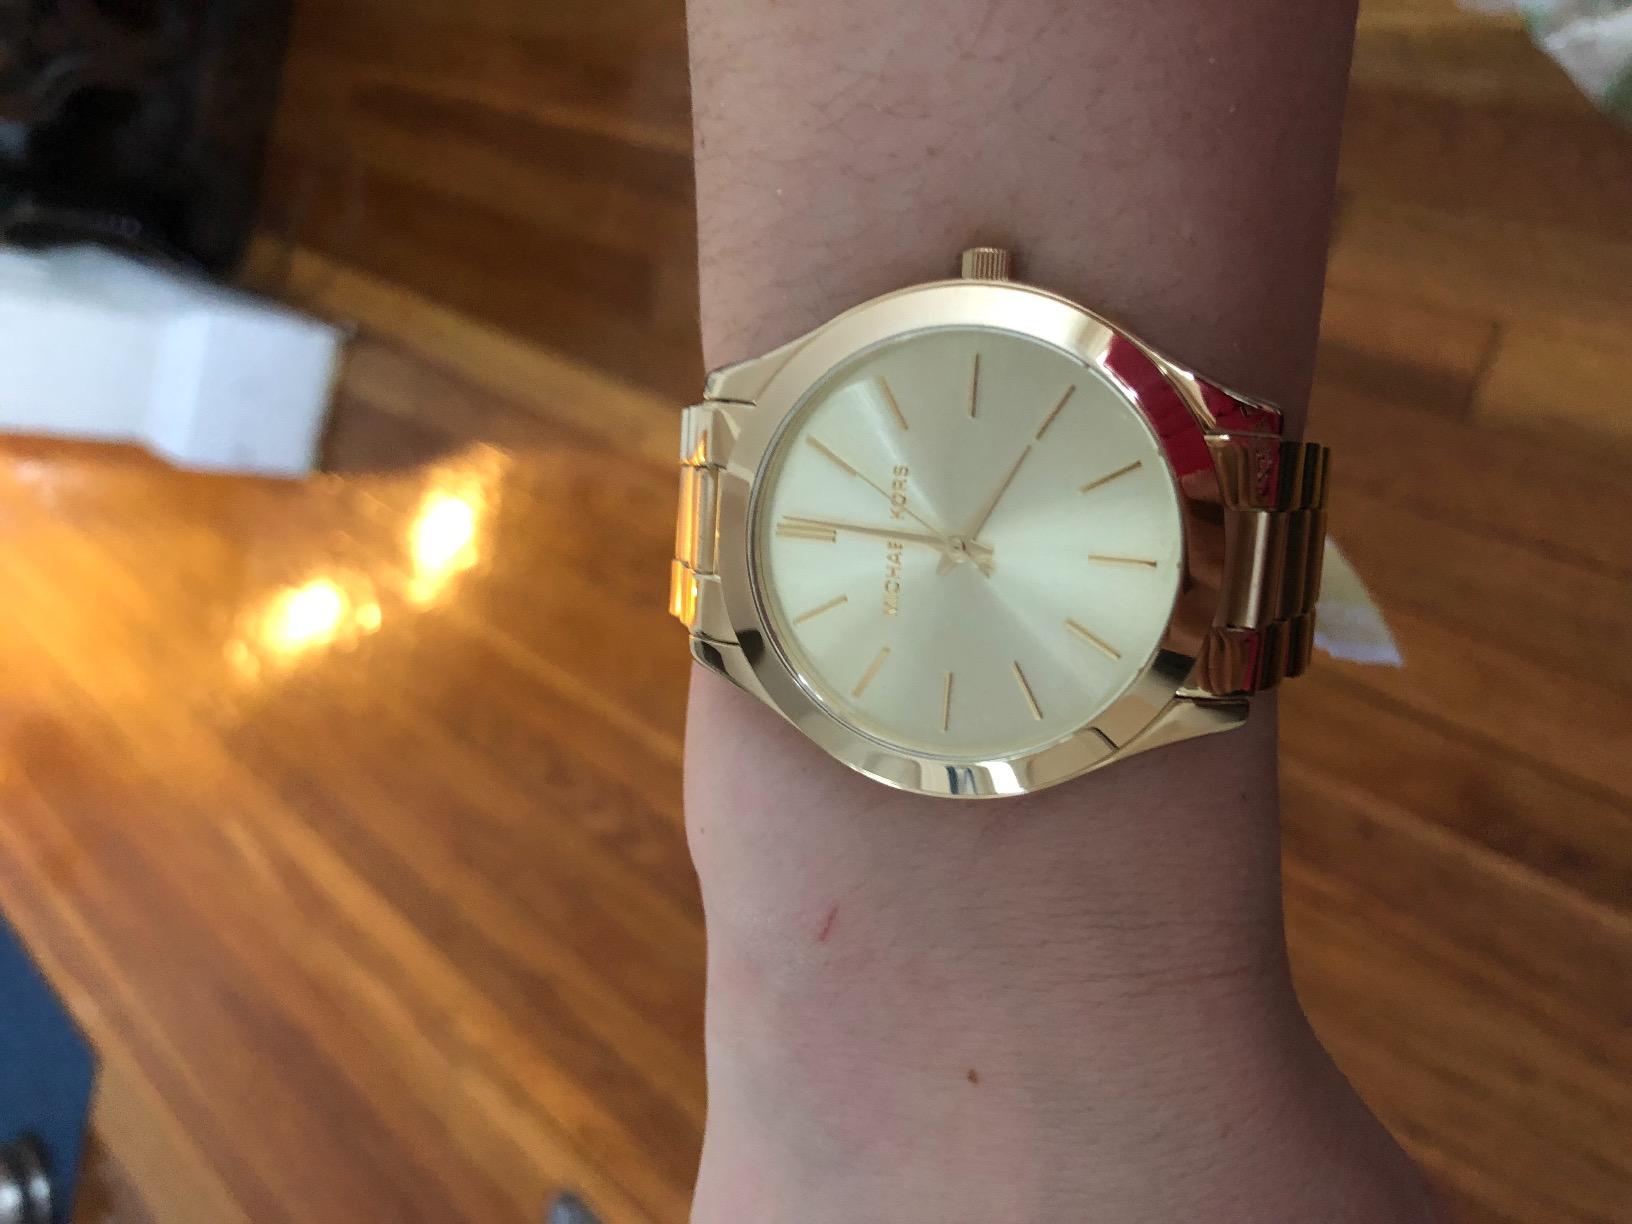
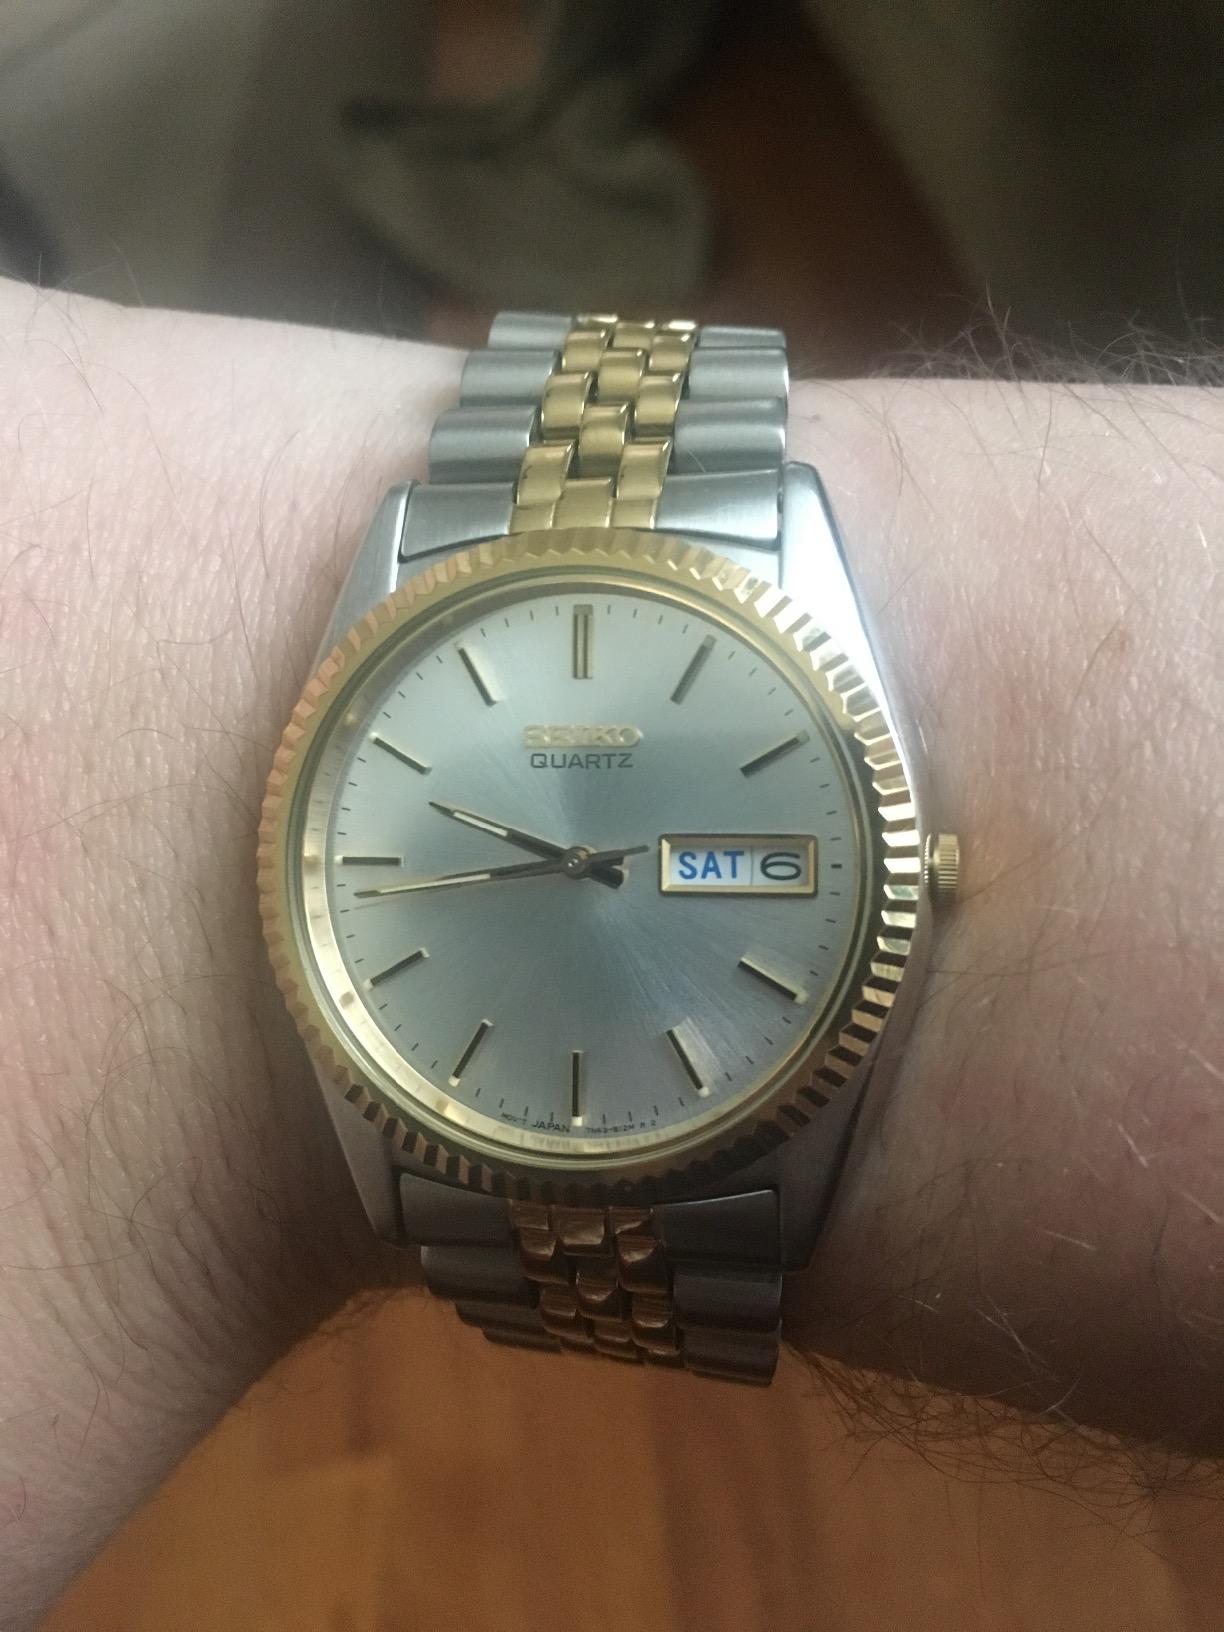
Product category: accessories_watch
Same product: no